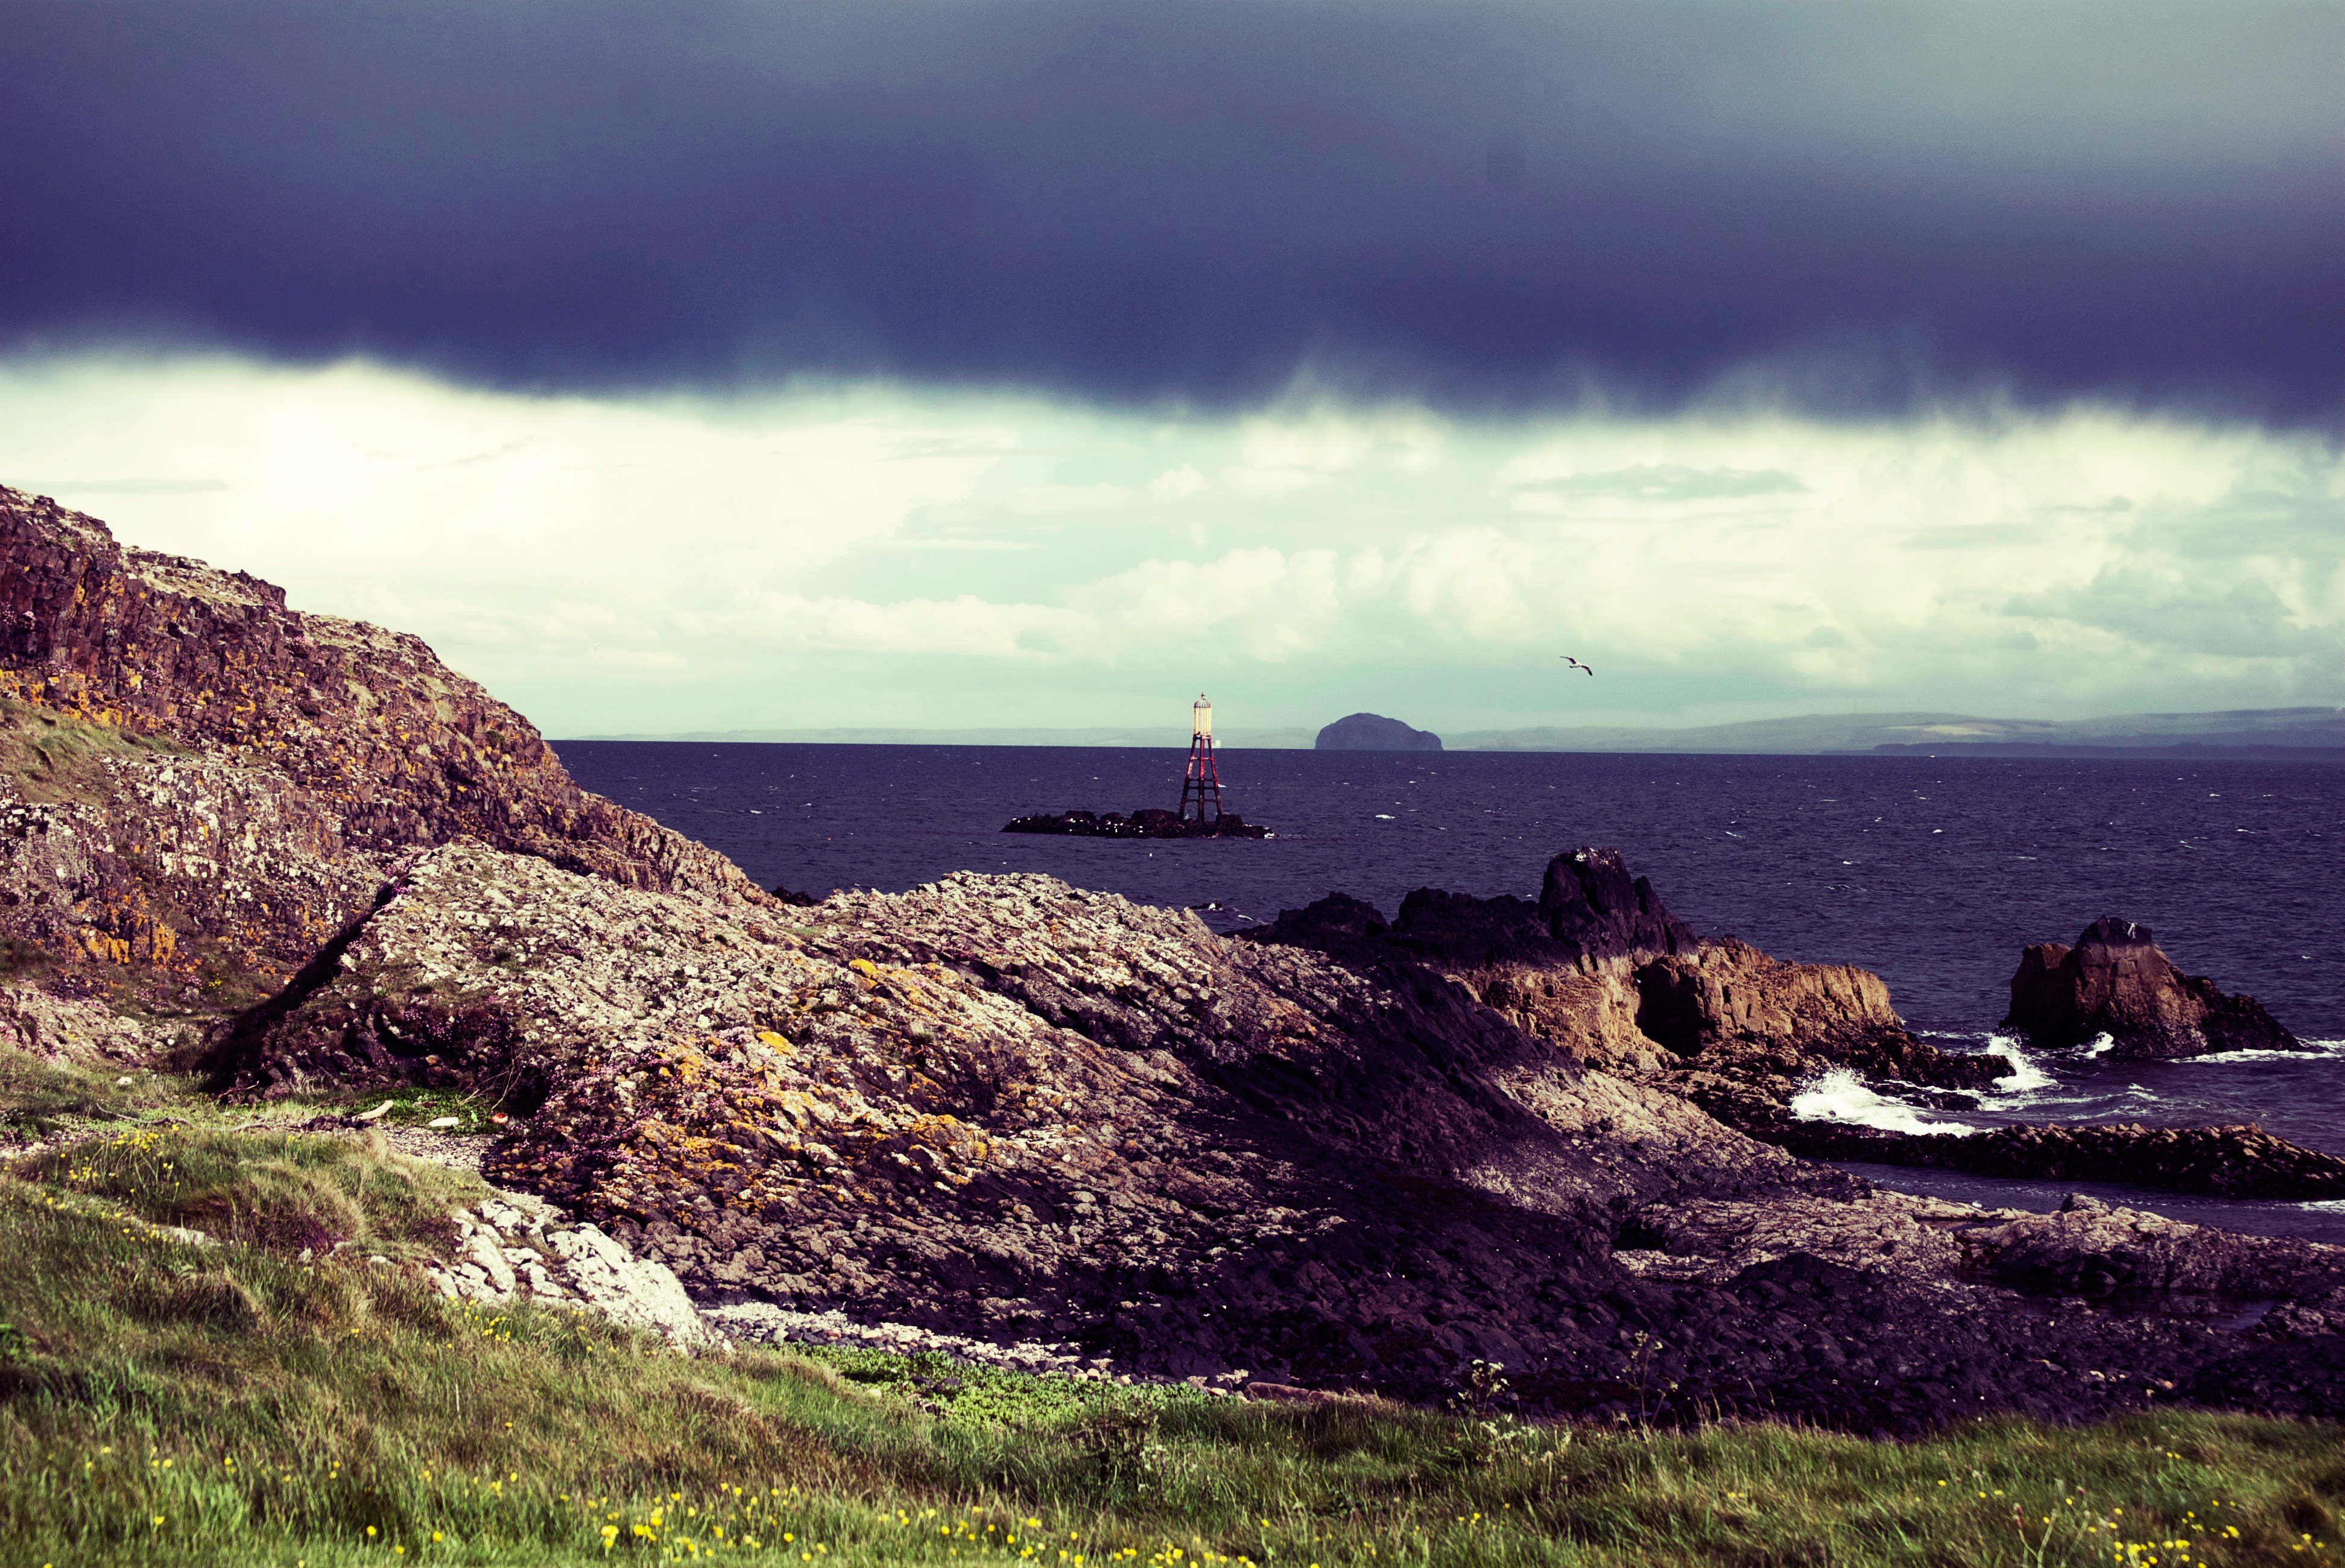
beach, landscape, sea, coast, nature, rock, ocean, horizon, mountain, cloud, sky, sunset, morning, hill, shore, wave, lake, cliff, cove, tower, bay, terrain, body of water, loch, rural area